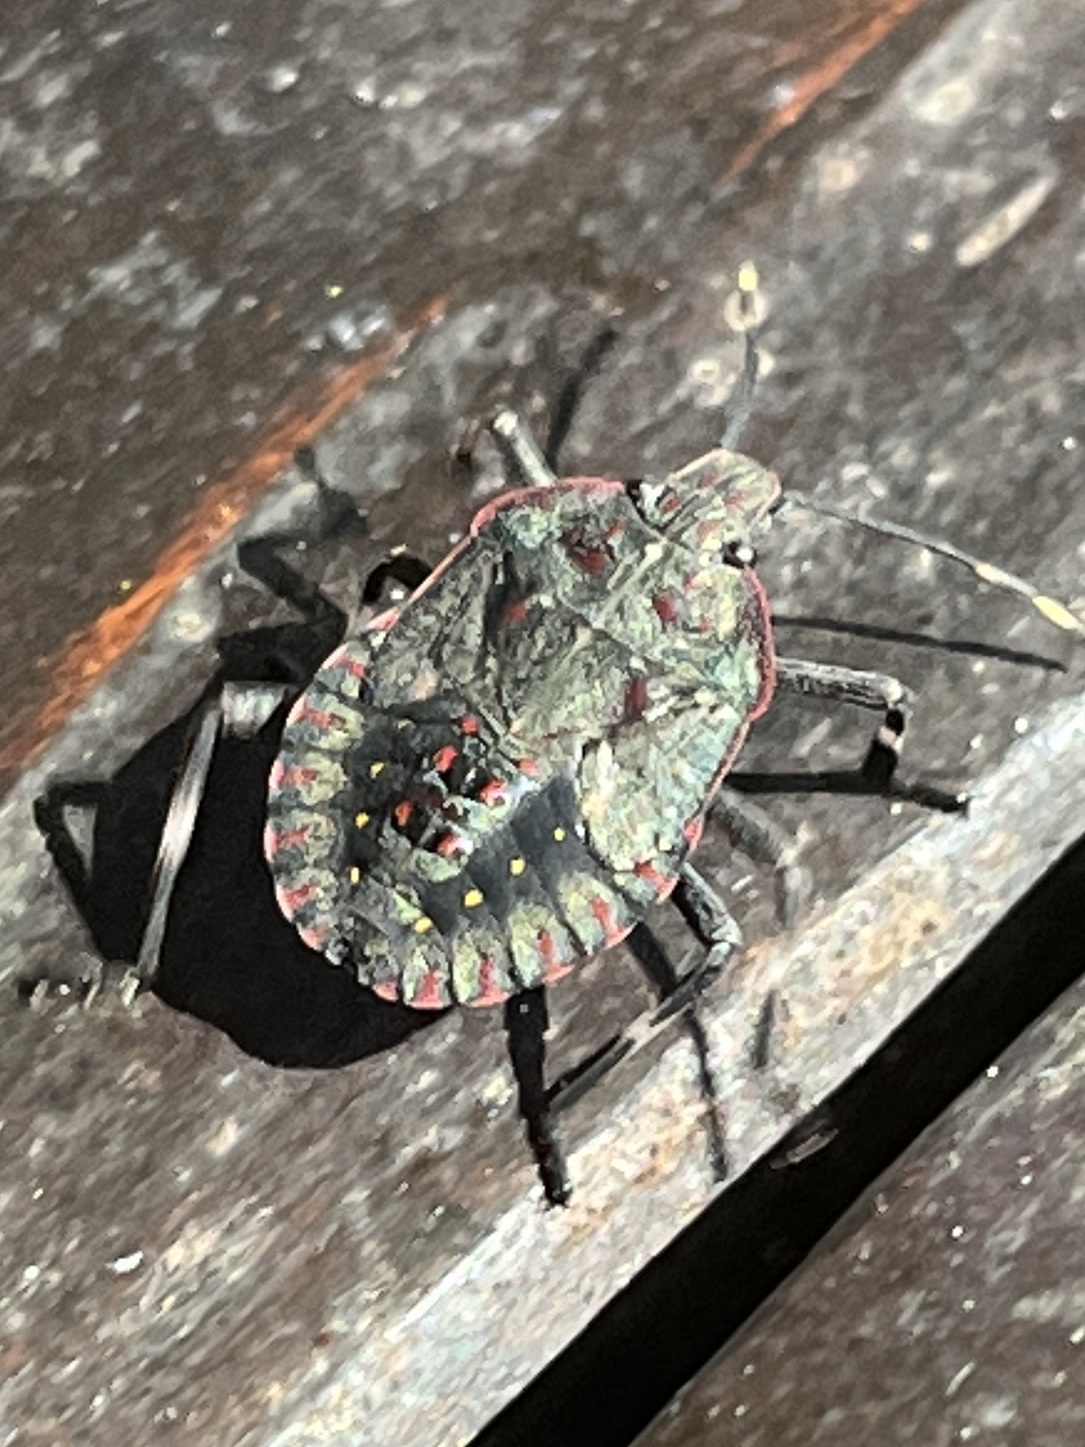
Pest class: stink_bug